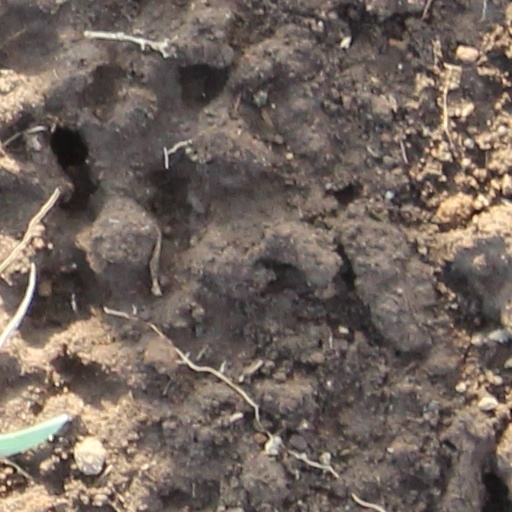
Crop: wheat